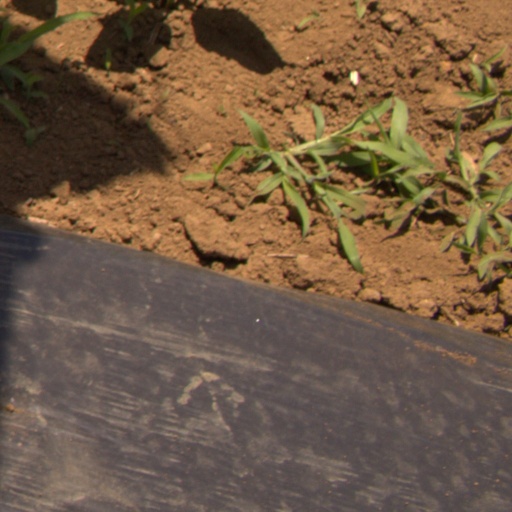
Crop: Jerusalem artichoke